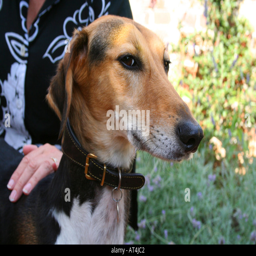
dog being stroked in the garden